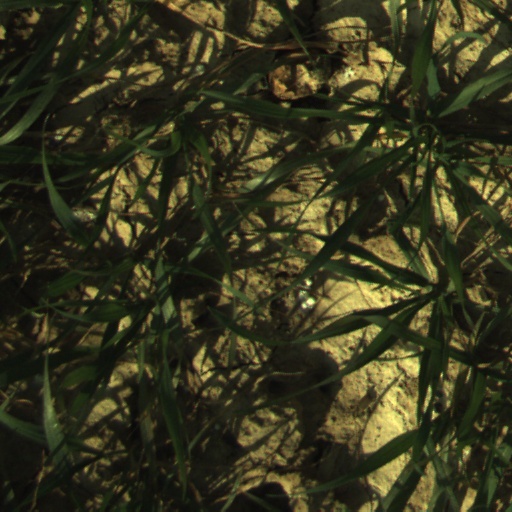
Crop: wheat